The Judge Advocate General's Legal Center and School

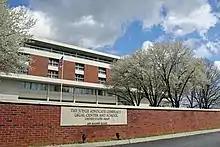
Frontage of the JAG School

In August 1951, the Army accepted an offer from the University of Virginia to move the school there permanently. The Seventh Judge Advocate Officer Basic Course and First Judge Advocate Officer Advanced Course began in the fall of 1951. The University of Virginia was selected due to its proximity to Washington, D.C., and because it had the largest law library in the South at the time. The Judge Advocate General's School was initially located in Clark Hall, then behind Clark Hall in what is now called Kerchof Hall. In 1975, the JAG School relocated with the UVA's Law School to the university's North Grounds. Due to the close relationship between the Law School and JAG School, JAG students often share courses with UVA law students, and multiple UVA law professors serve as Army JAG officers.